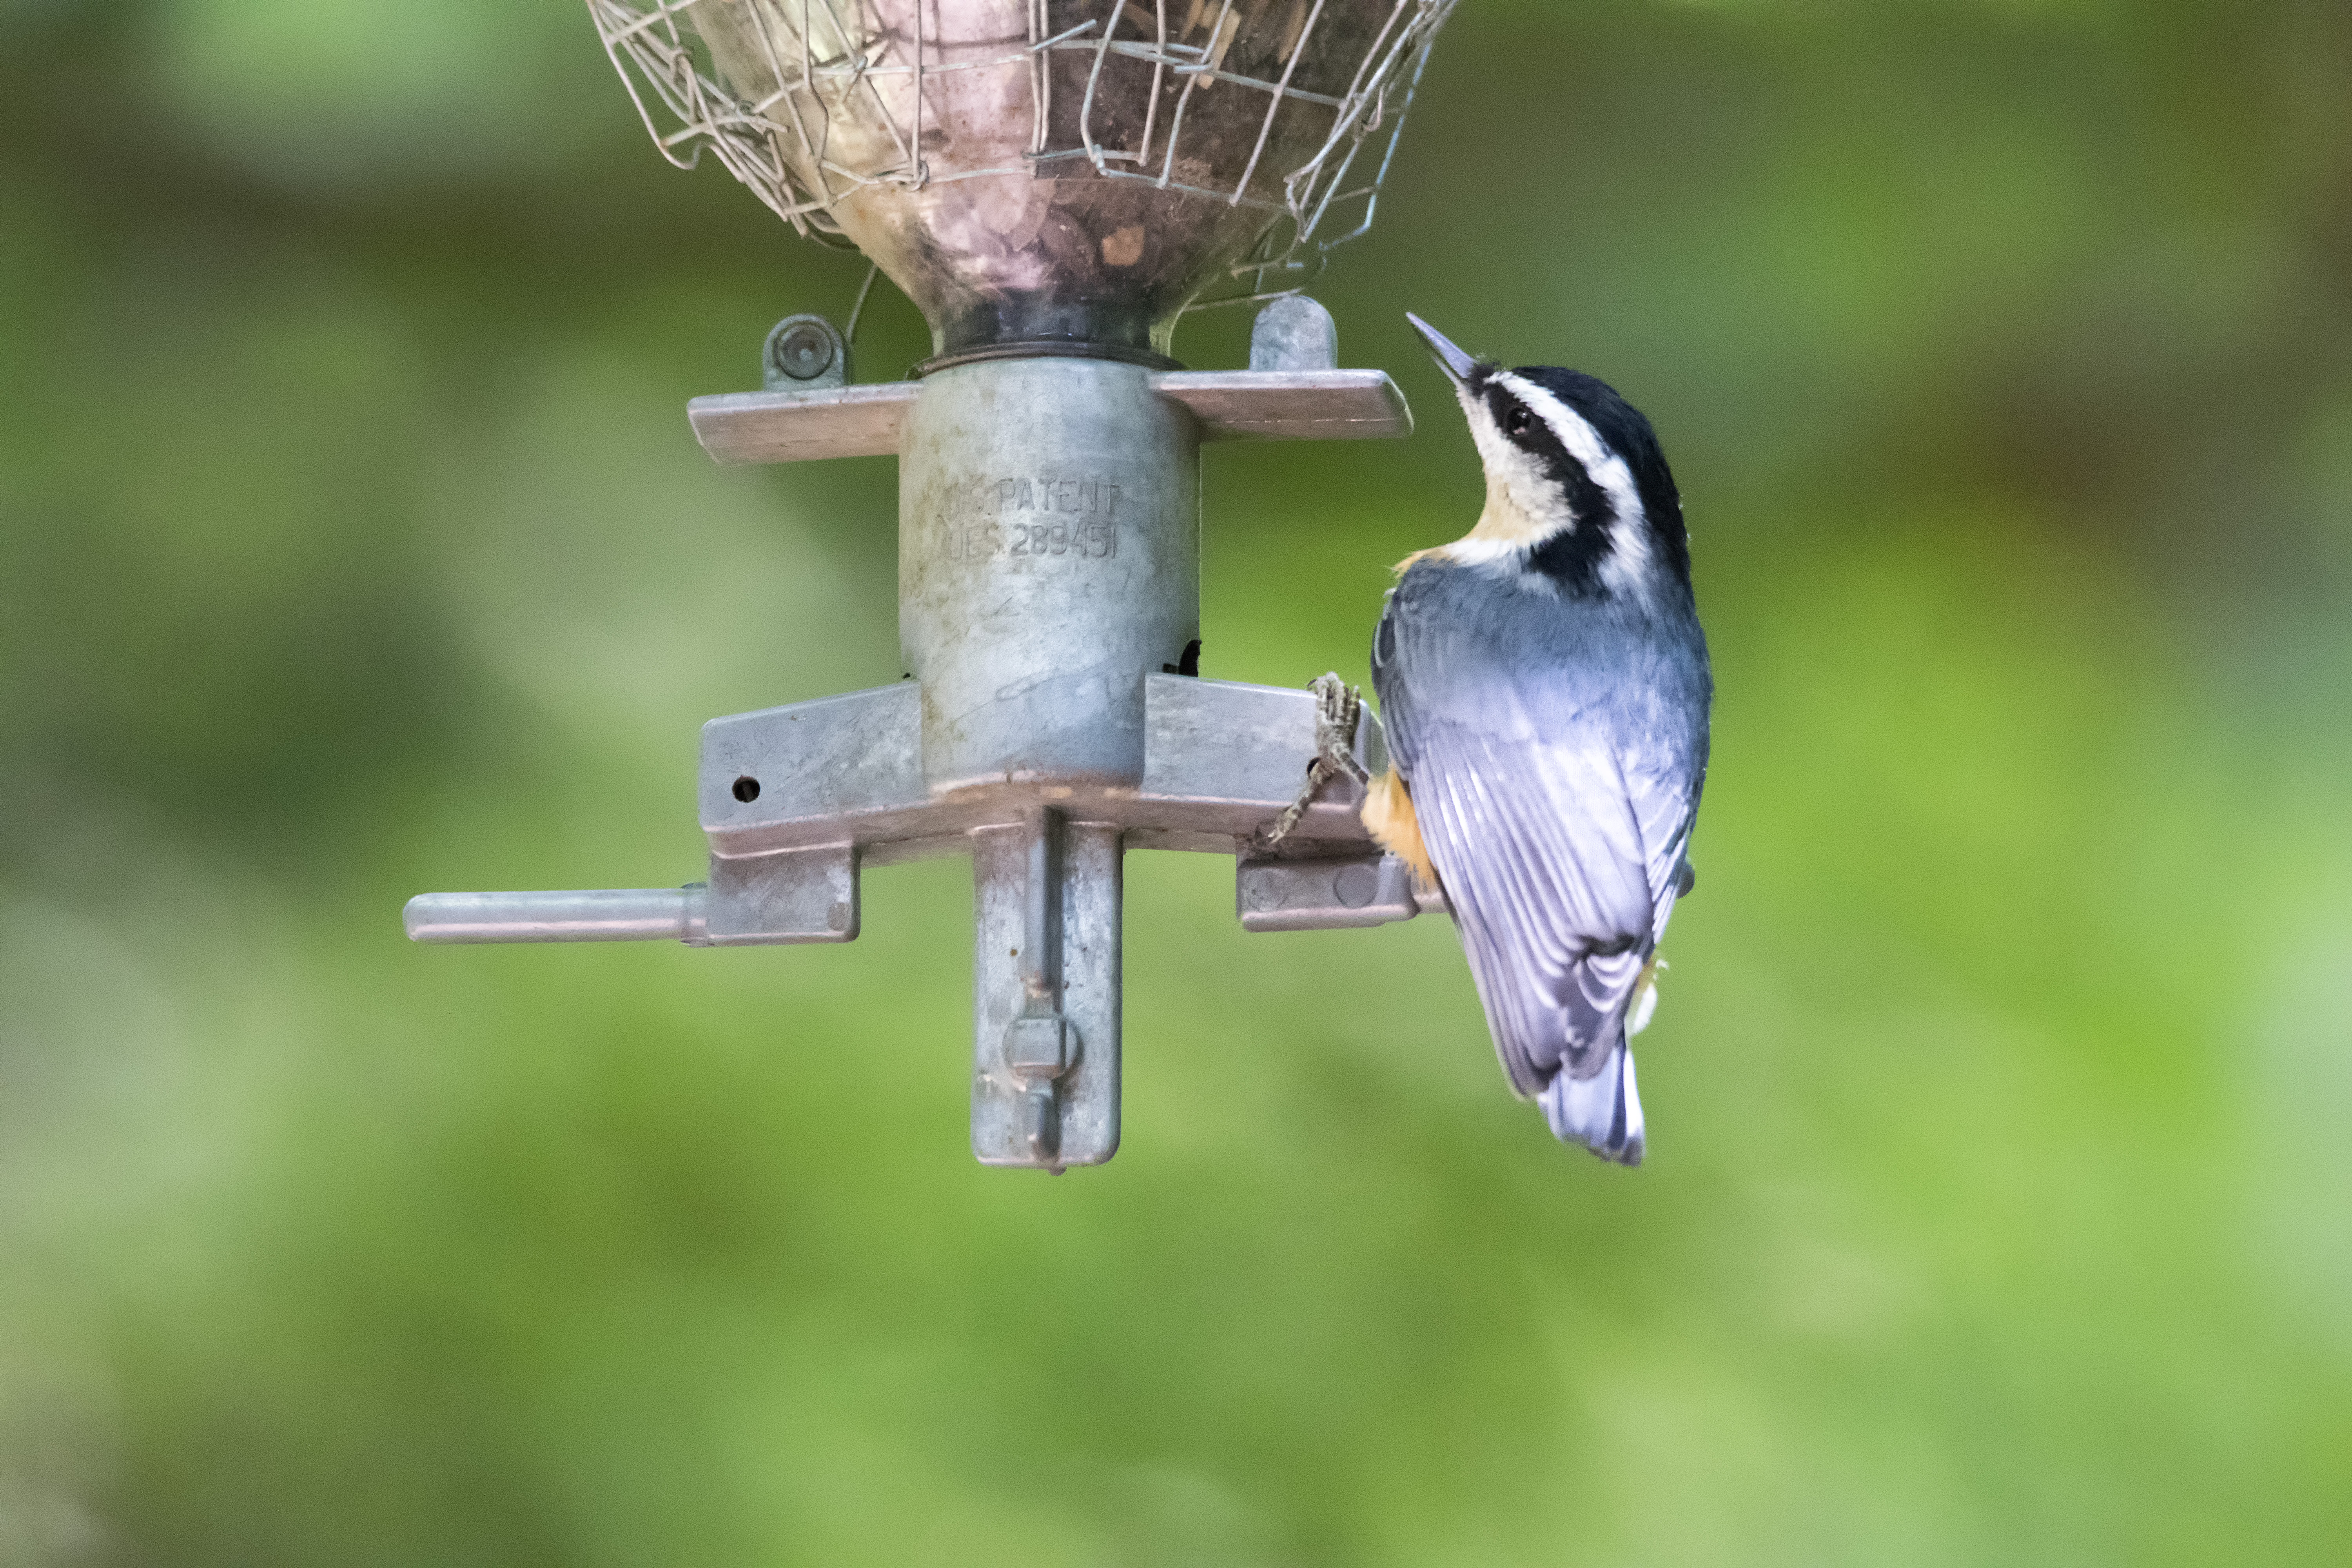
branch, bird, wing, wildlife, red, beak, hummingbird, fauna, jay, canada, a, vertebrate, quebec, bluebird, sherbrooke, oiseau, sittelle, poitrine, rousse, breasted, nuthatch, perching bird